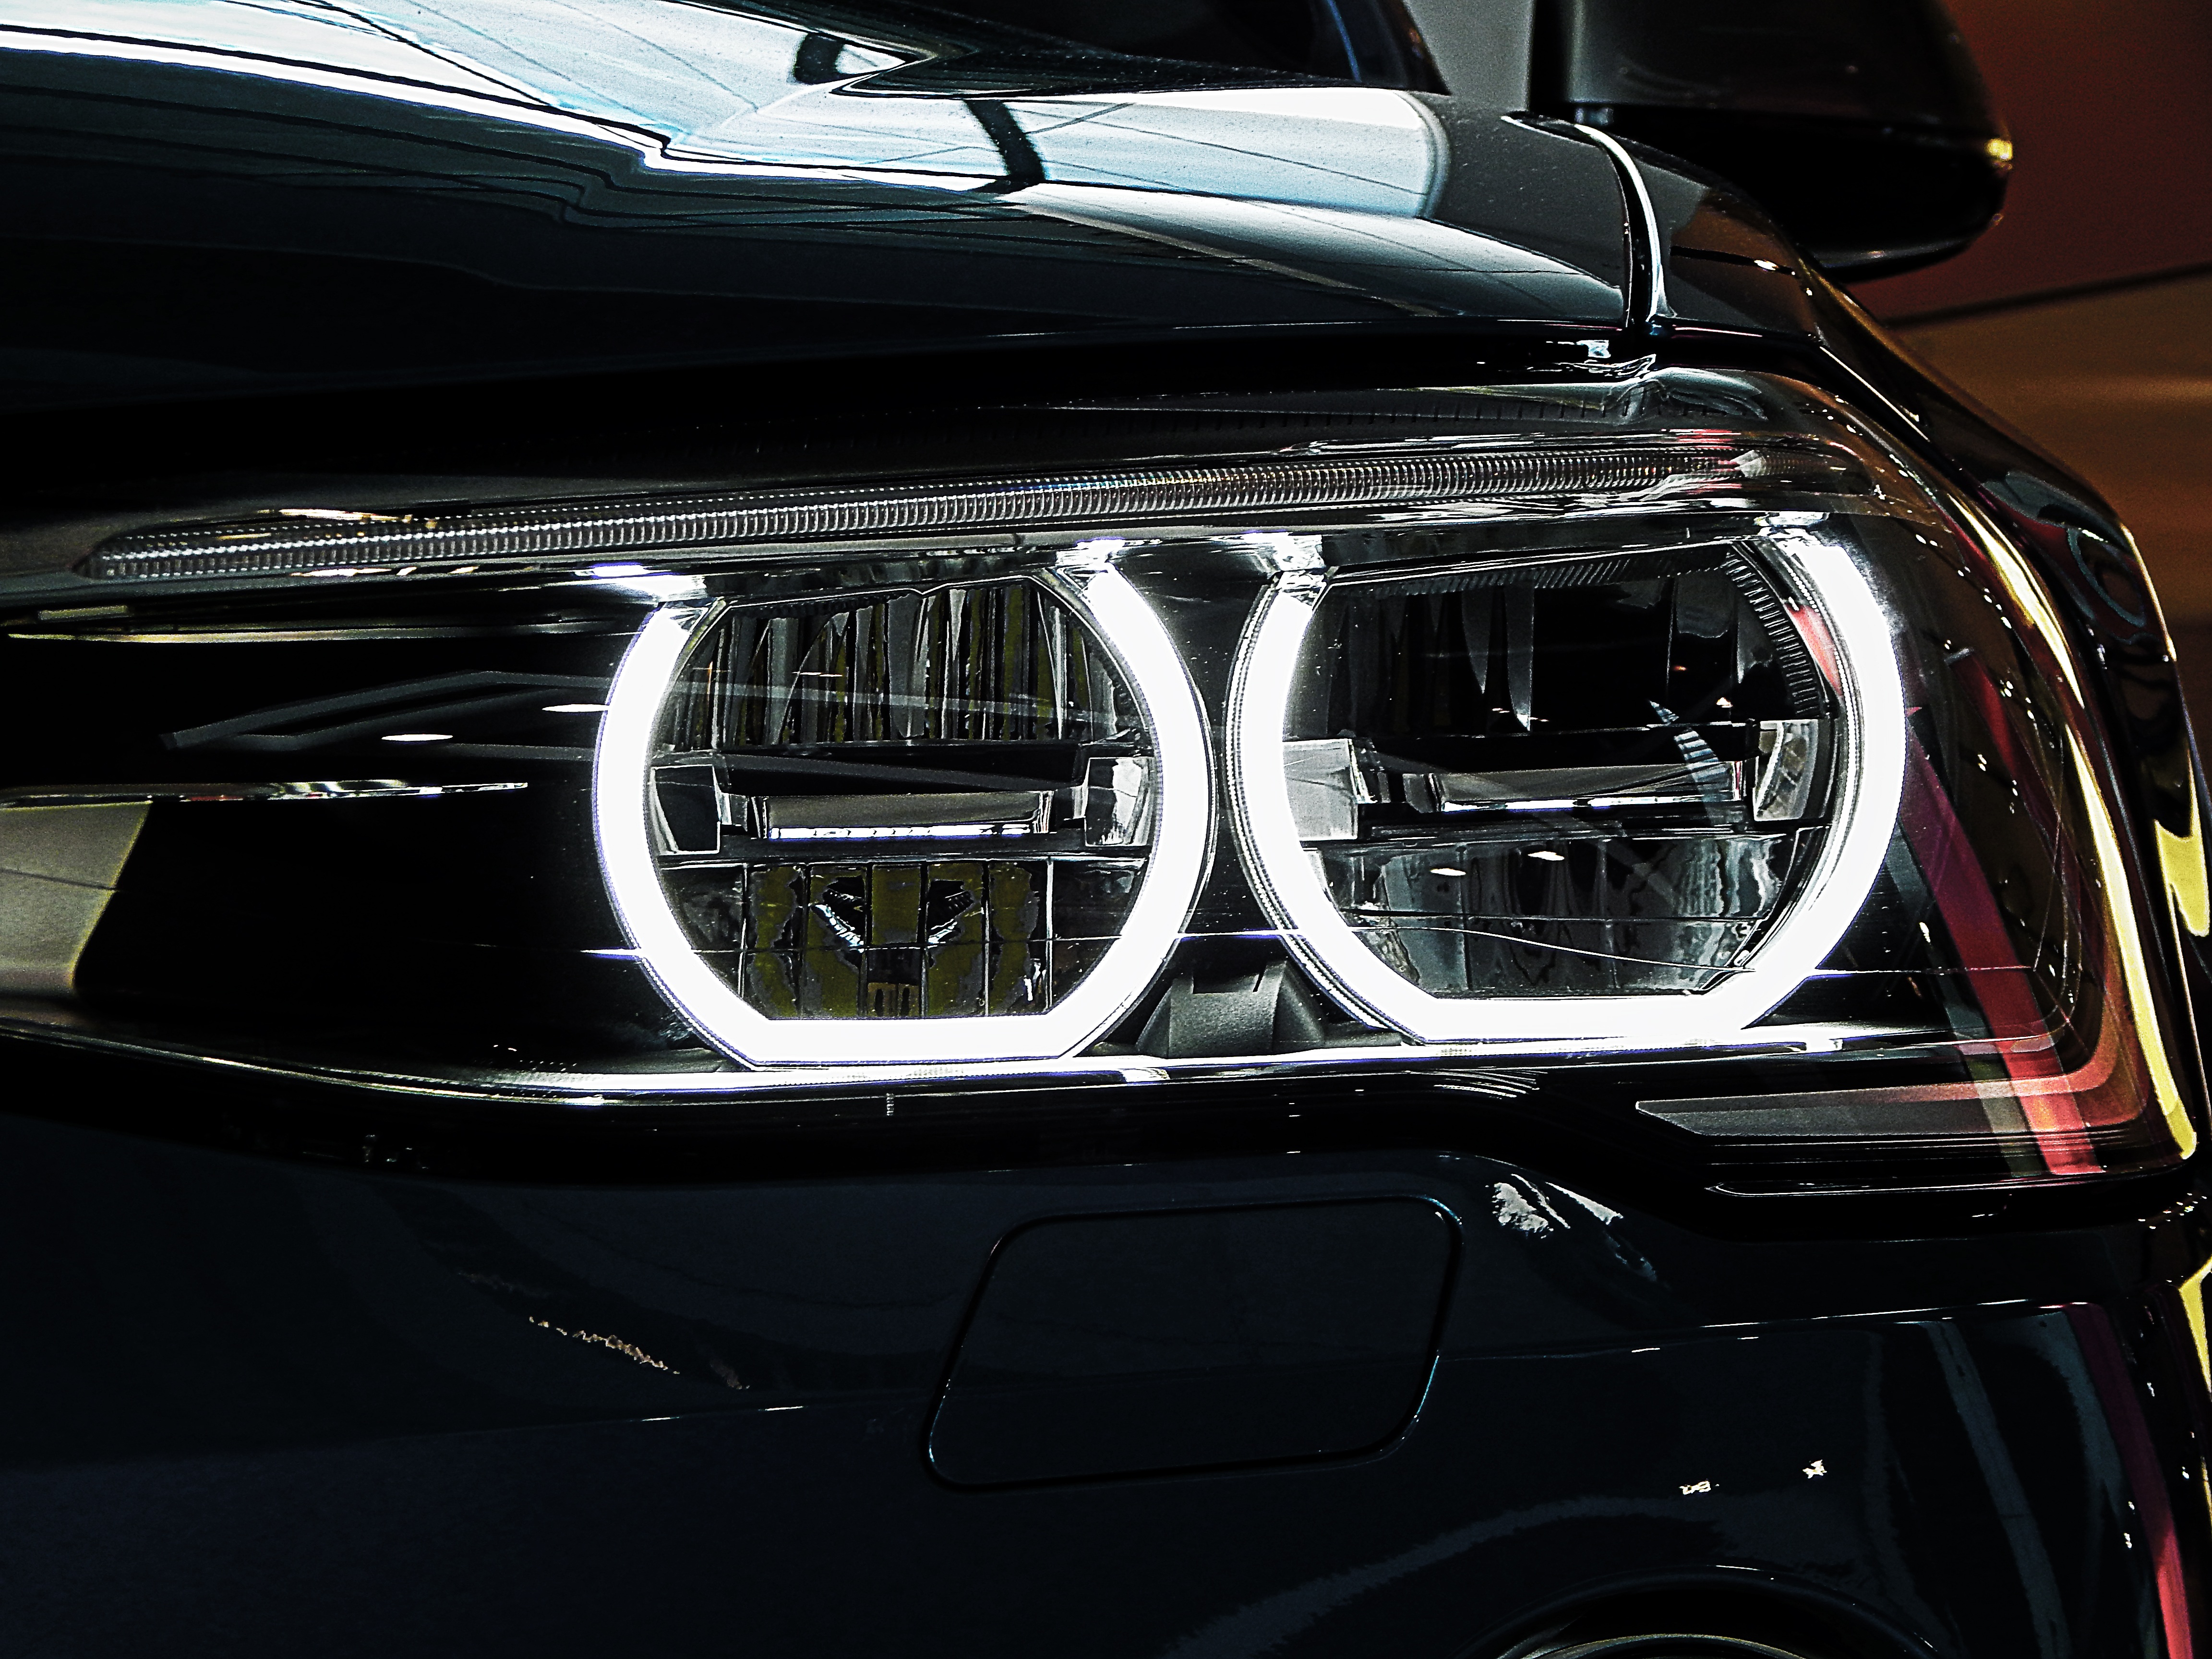
technology, car, wheel, automobile, transport, model, vehicle, auto, sports car, bumper, power, design, style, bmw, exhibition, city car, auto show, sport utility vehicle, land vehicle, automobile make, automotive exterior, automotive design, luxury vehicle, compact sport utility vehicle